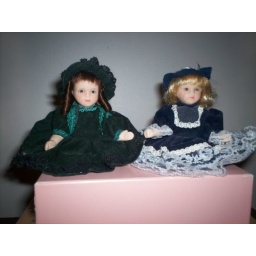
mini porcelain sitting dolls, dressed in green and blue velvet outfits and matching hats.